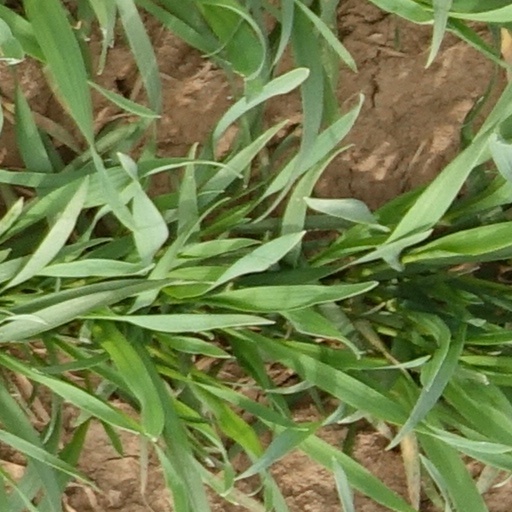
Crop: wheat